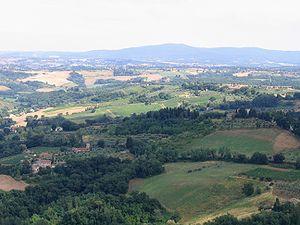
On appelle bocage une région rurale où les champs cultivés et les prés sont enclos par des levées de terre ou talus portant des haies et taillis, et des alignements plus ou moins continus d'arbres et arbustes sauvages ou fruitiers. Cette végétation haute de 1 à 20 mètres marque généralement les limites de parcelles qui sont de tailles inégales et de formes différentes. Paysage agraire identitaire, l'habitat bocager y est souvent dispersé sous formes de fermes et de hameaux. Des formes bocagères se sont développées sous différentes latitudes et époques.
En protection des cultures, les organismes auxiliaires sont :